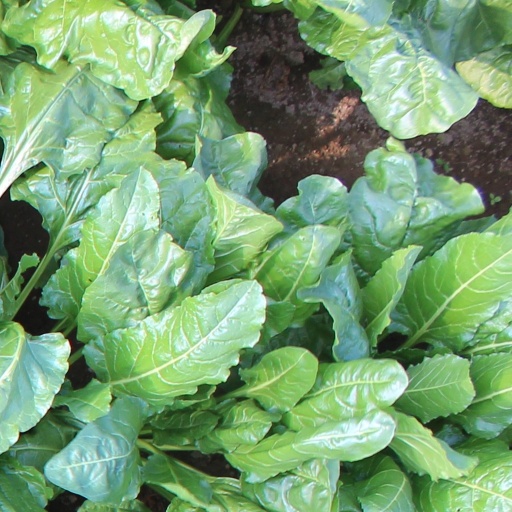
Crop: sugar beet